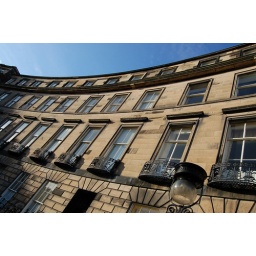
Curve of new town buildings in bright sunlight. Street lamp visible in bottom RHS.